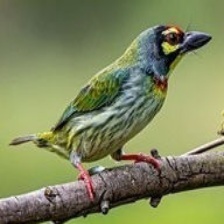
Species: COPPERSMITH BARBET
Scientific name: MEGALAIMA HAEMACEPHALA